The Last Eve

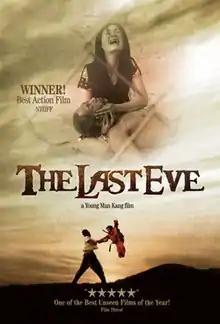
The Last Eve

The Last Eve is a 2005 action film directed by Young Man Kang, a Korean-born filmmaker who made his U.S. directing debut with "Cupid's Mistake" (2001).